Noah

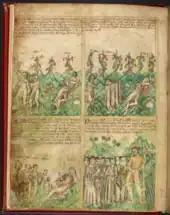
Noah's drunkenness, Ham mocks Noah, Noah is covered, Canaan is cursed. Egerton Genesis.

After the flood, the Bible says that Noah became a farmer and he planted a vineyard. He drank wine made from this vineyard, and got drunk; and lay "uncovered" within his tent. Noah's son Ham, the father of Canaan, saw his father naked and told his brothers, which led to Ham's son Canaan being cursed by Noah.